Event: Ecuador Earthquake
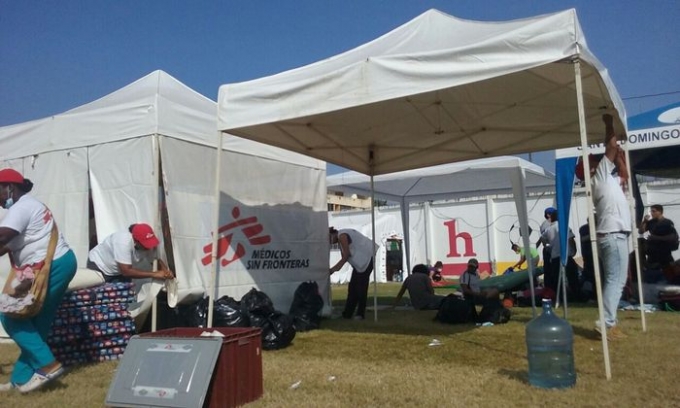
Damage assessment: no_damage